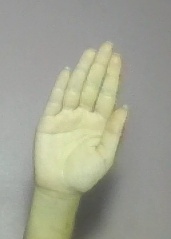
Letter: seen